Viva Rapid Transit

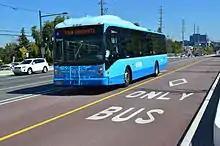
Dedicated rapidway lanes on Highway 7

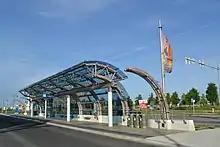
A typical rapidway station

Often referred to as a transitway or busway by other transit authorities, the term "rapidway" is used to describe the bus-only lanes being designed as part of the bus rapid transit component of the VivaNext plan. The proposed benefit of the rapidways is that Viva vehicles will be able travel faster than before, by avoiding the congestion associated with mixed traffic. While most rapidways will be located in the centre median of roadways, they may also be located curbside to accommodate certain conditions. Rapidway projects funded for construction in York Region are located on Davis Drive, Highway 7 and Yonge Street. Eventually, rapidways could be replaced with a light rail transit system.